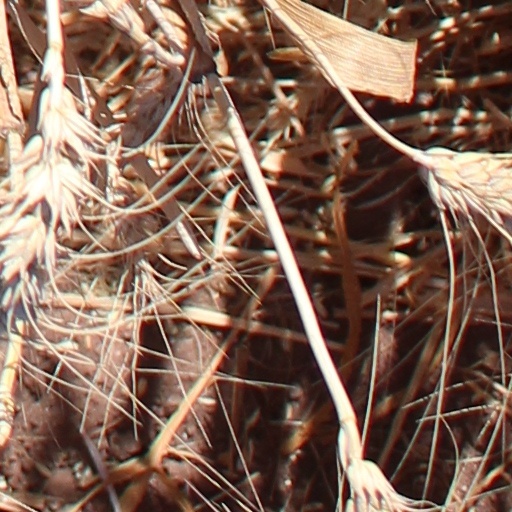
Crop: wheat